Old Shute House

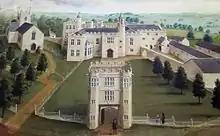
Old Shute House, near Colyton, Devon. Bird's eye view from west, painted prior to partial demolition of 1785. The buildings to the east (left) of the tall slender octagonal tower adjacent to the porch were demolished in 1785 by Sir John de la Pole, 6th Baronet (1757–1799) and the driveway from the gatehouse was built over their former location southwards 1/2 mile to New Shute House built by him 1787–89. St Michael's Church, Shute parish, is visible to the east (left)

Old Shute House (known as Shute Barton between about 1789 and the 20th century), located at Shute, near Colyton, Axminster, Devon, is the remnant of a mediaeval manor house with Tudor additions, under the ownership of the National Trust. It was given a Grade I listing on 14 December 1955. It is one of the most important non-fortified manor houses of the Middle Ages still in existence. It was built about 1380 as a hall house and was greatly expanded in the late 16th century and partly demolished in 1785. The original 14th-century house survives, although much altered.